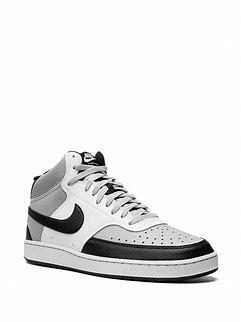
Brand: Nike
Model: Court Vision Next Nature